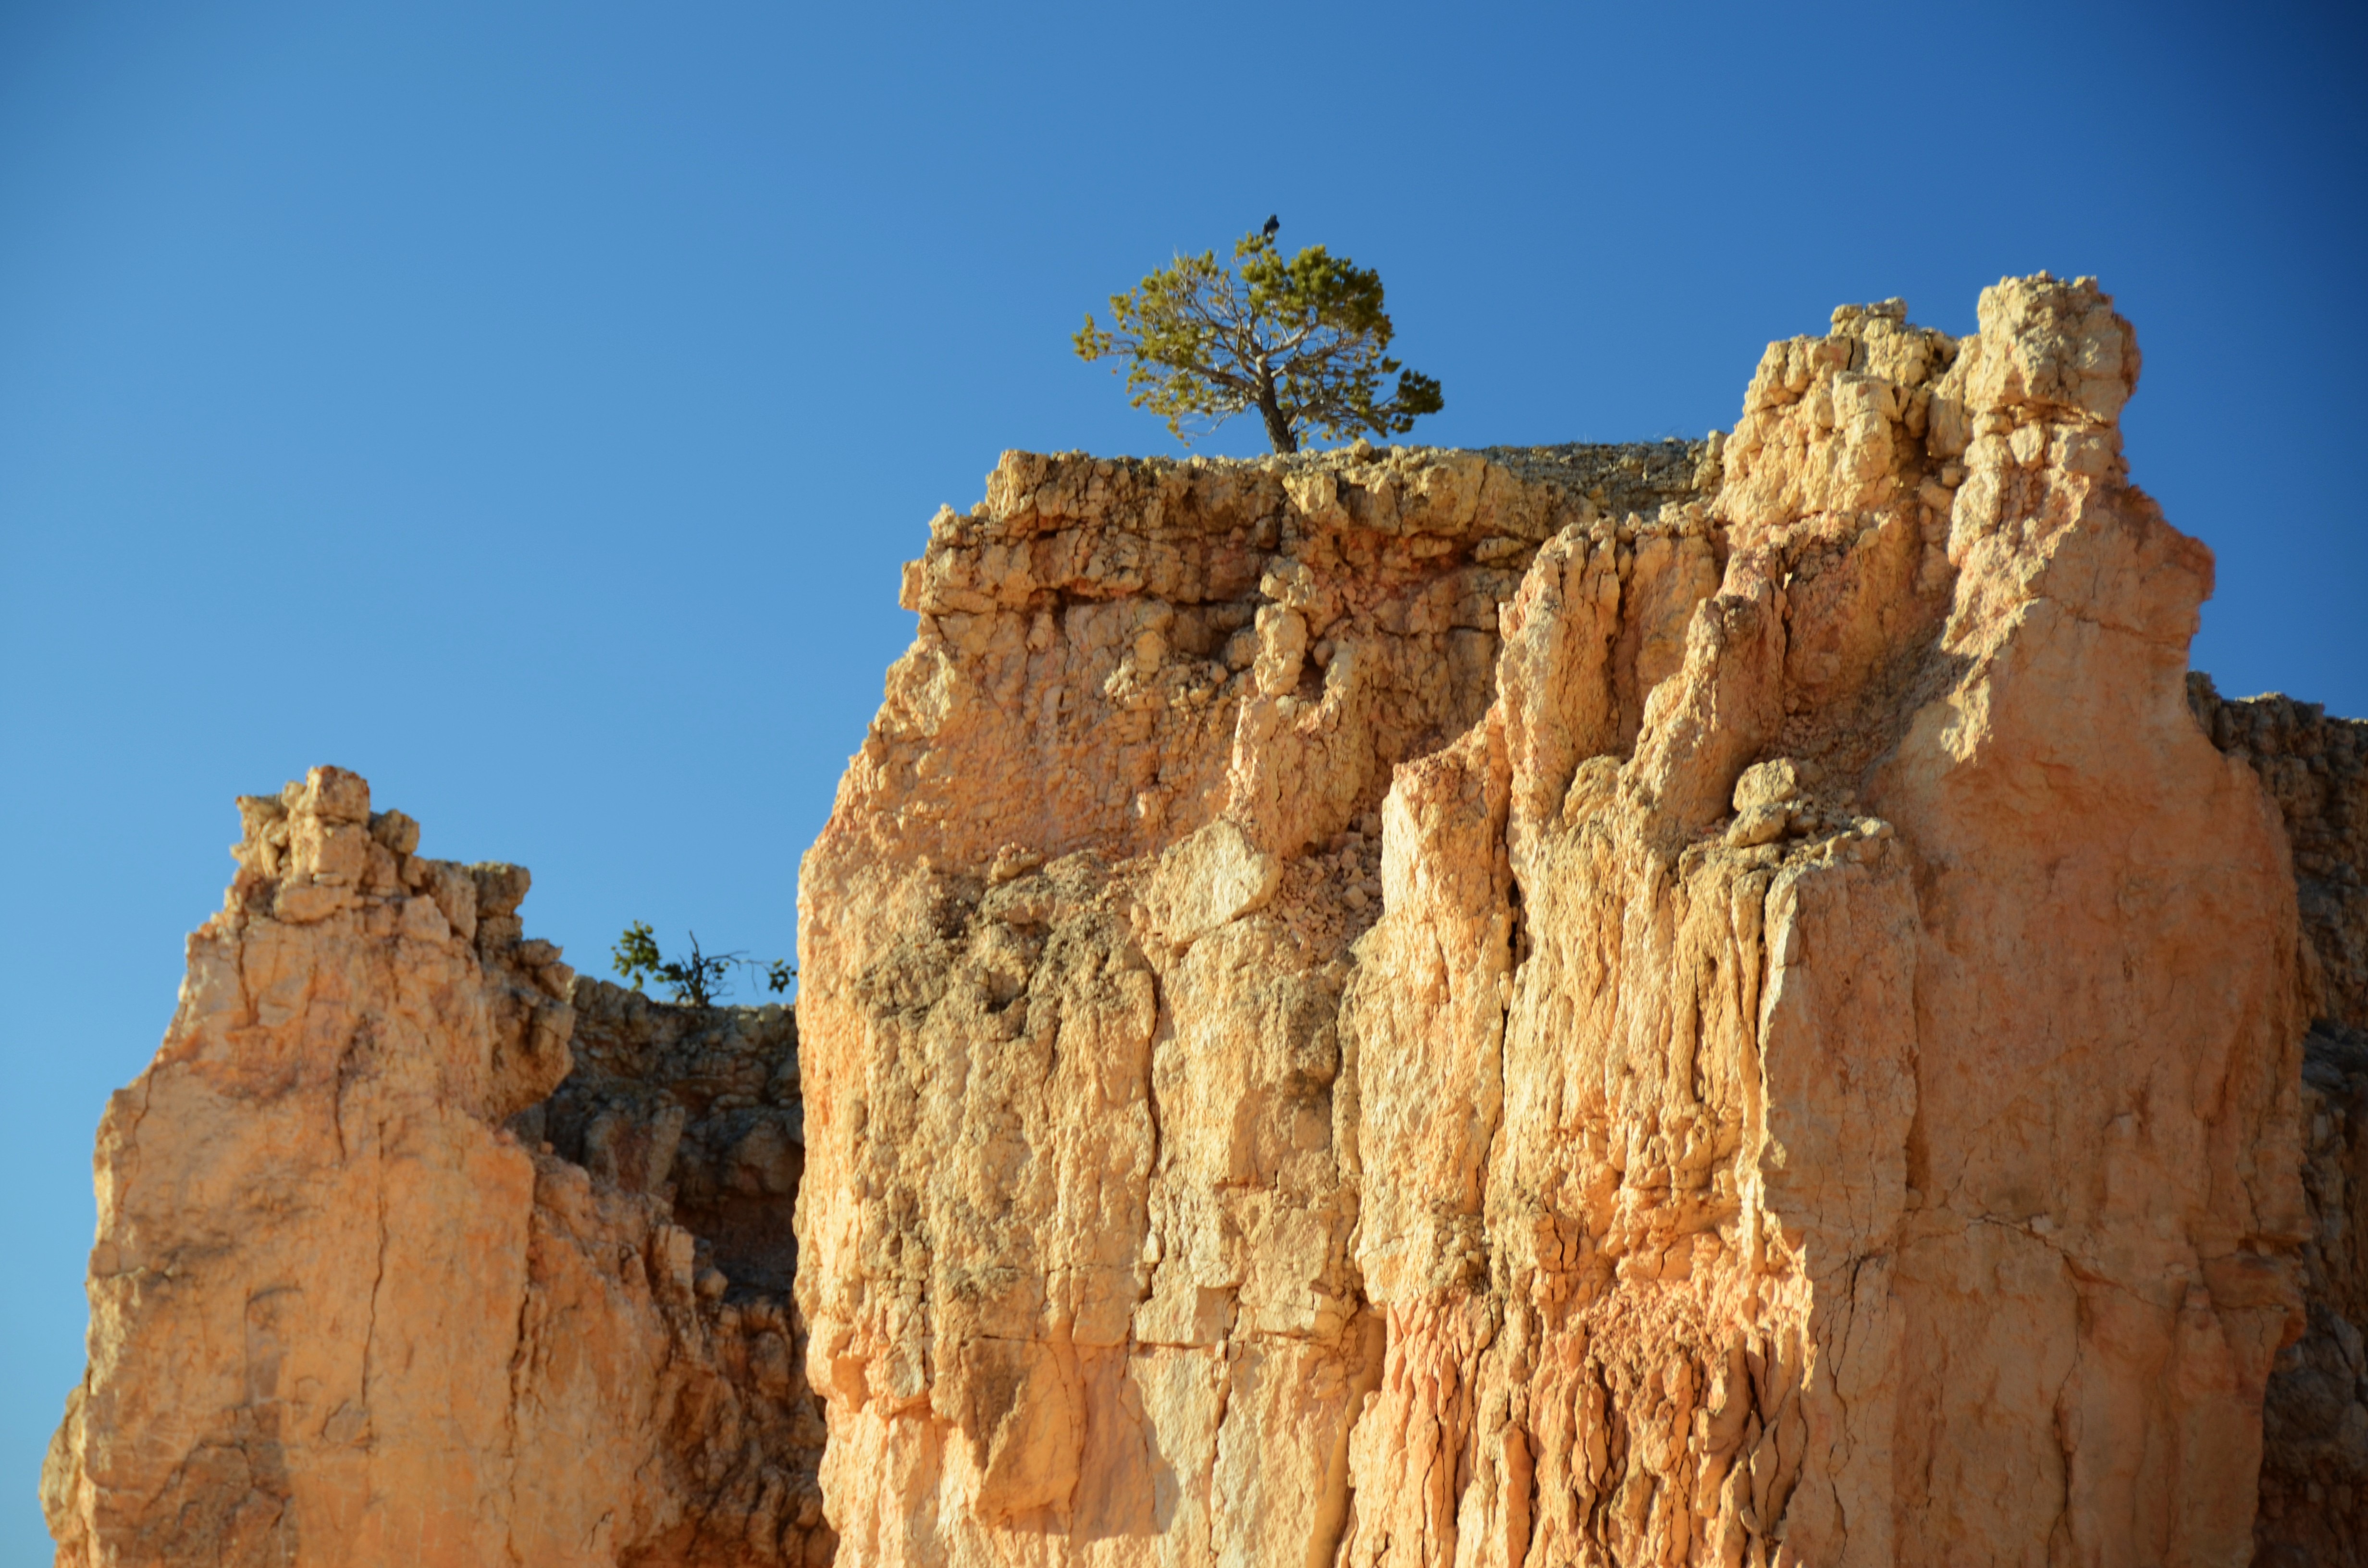
landscape, tree, nature, rock, horizon, bird, formation, cliff, arch, scenic, scenery, serene, canyon, terrain, national park, erosion, bryce, rocks, geology, solitary, badlands, raven, bryce canyon, wadi, lone tree, landform, sand stone, stone formation, geographical feature